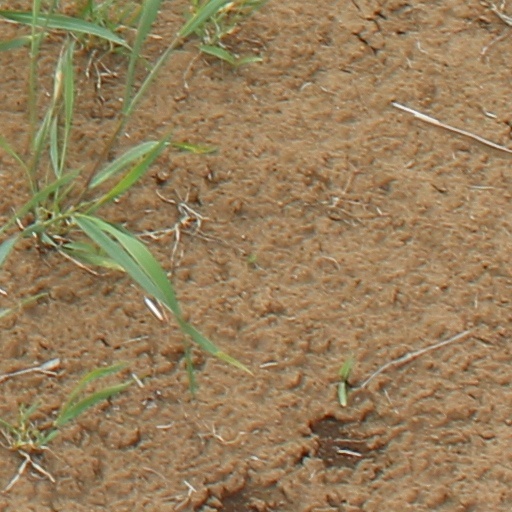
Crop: wheat